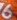
Number: 6